Piva (bagpipe)

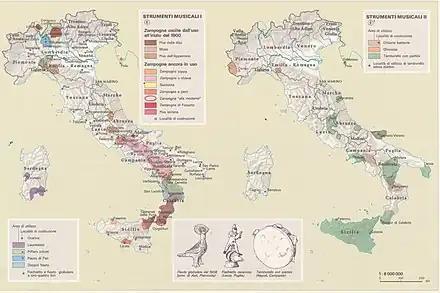
Map folk musical instruments in Italy; different kind of piva are in brown, light brown and dark pink

The piva is a type of bagpipe played in Italy and in Ticino, the Italian-speaking Canton of Switzerland. The instrument has a single chanter and single drone. A different instrument with the same name is also known in Istria region of Croatia.